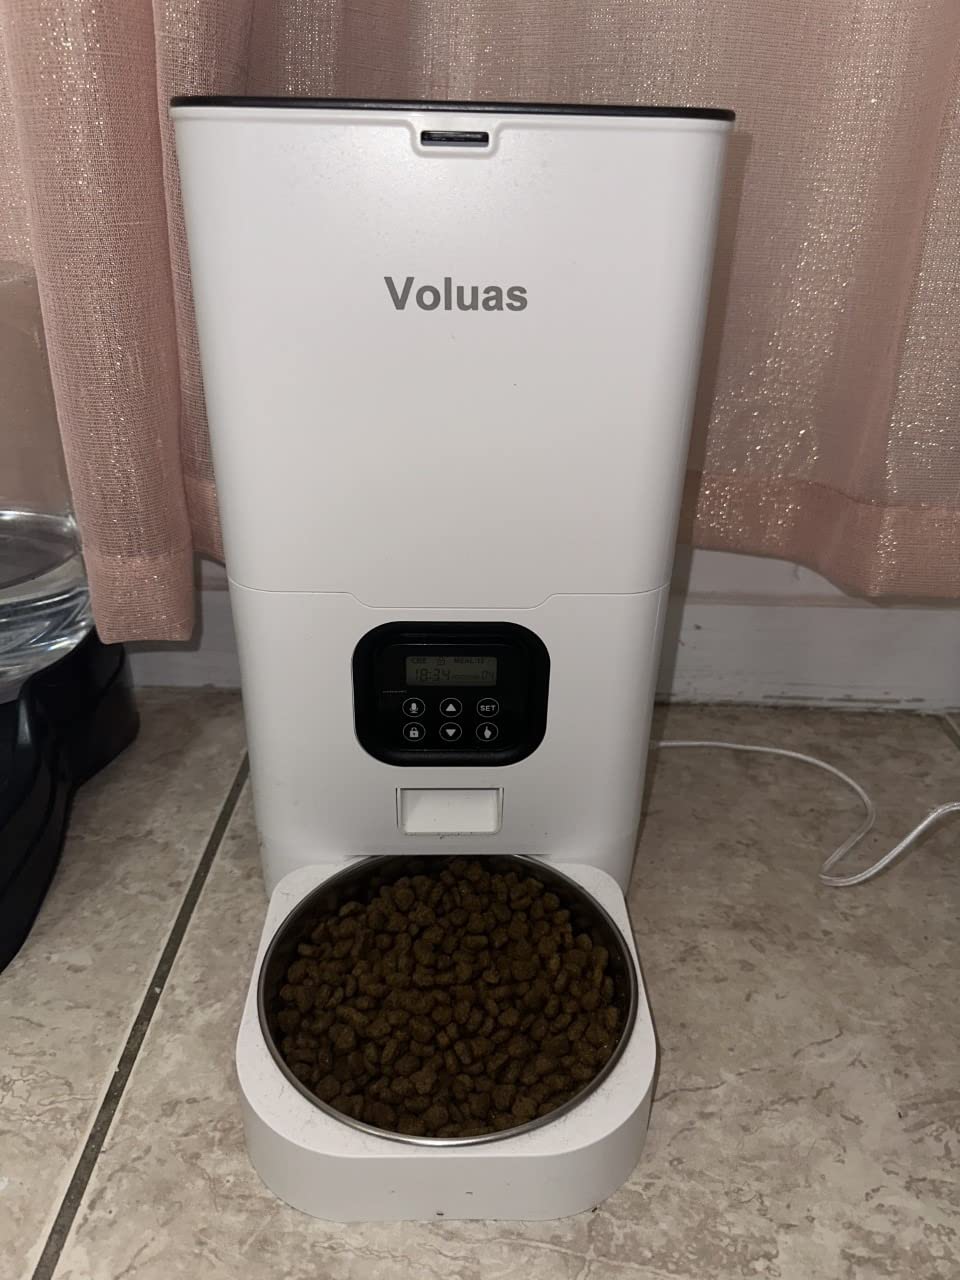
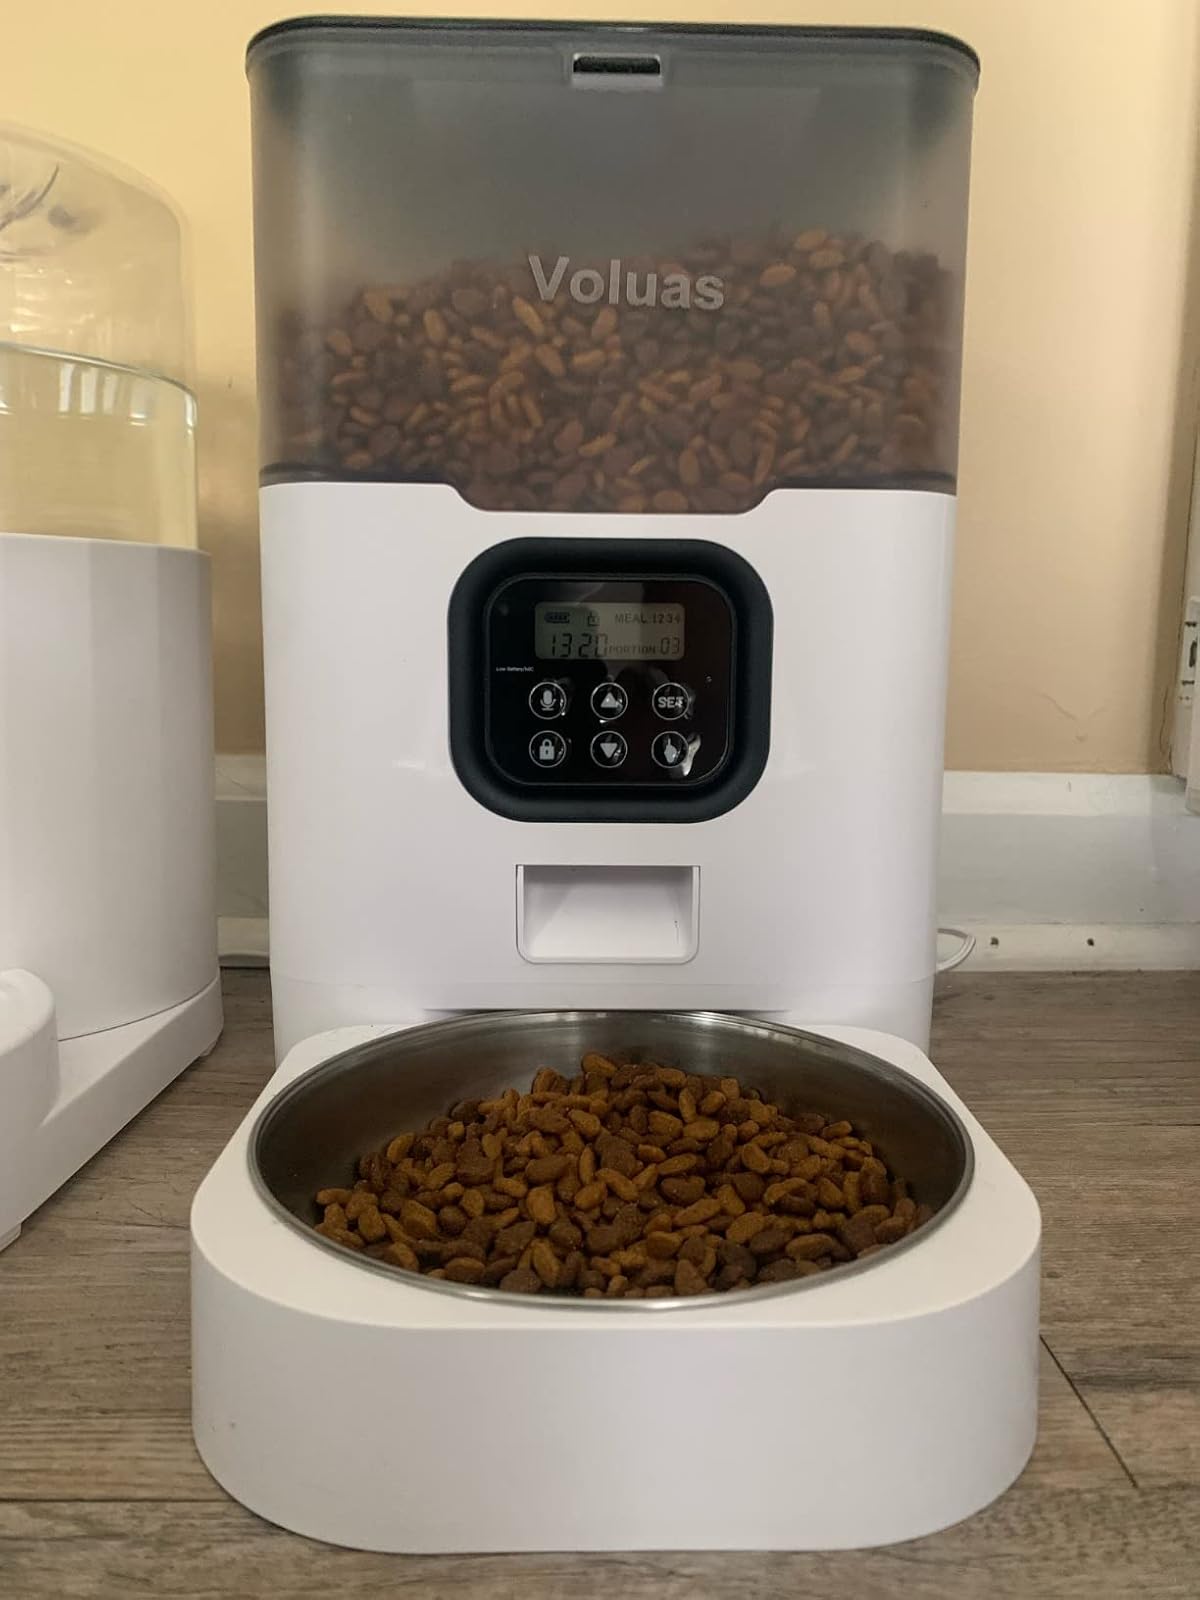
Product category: items_feeder
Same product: no